The Beat (1988 film)

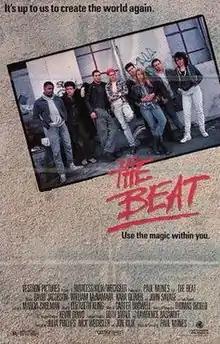
Film poster

The Beat is a 1988 American drama film written and directed by Paul Mones. Lawrence Kasanoff was one of the executive producers.